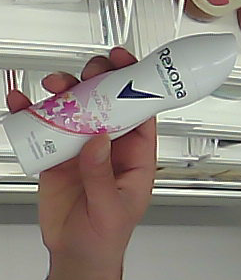
Product: rexona_spray